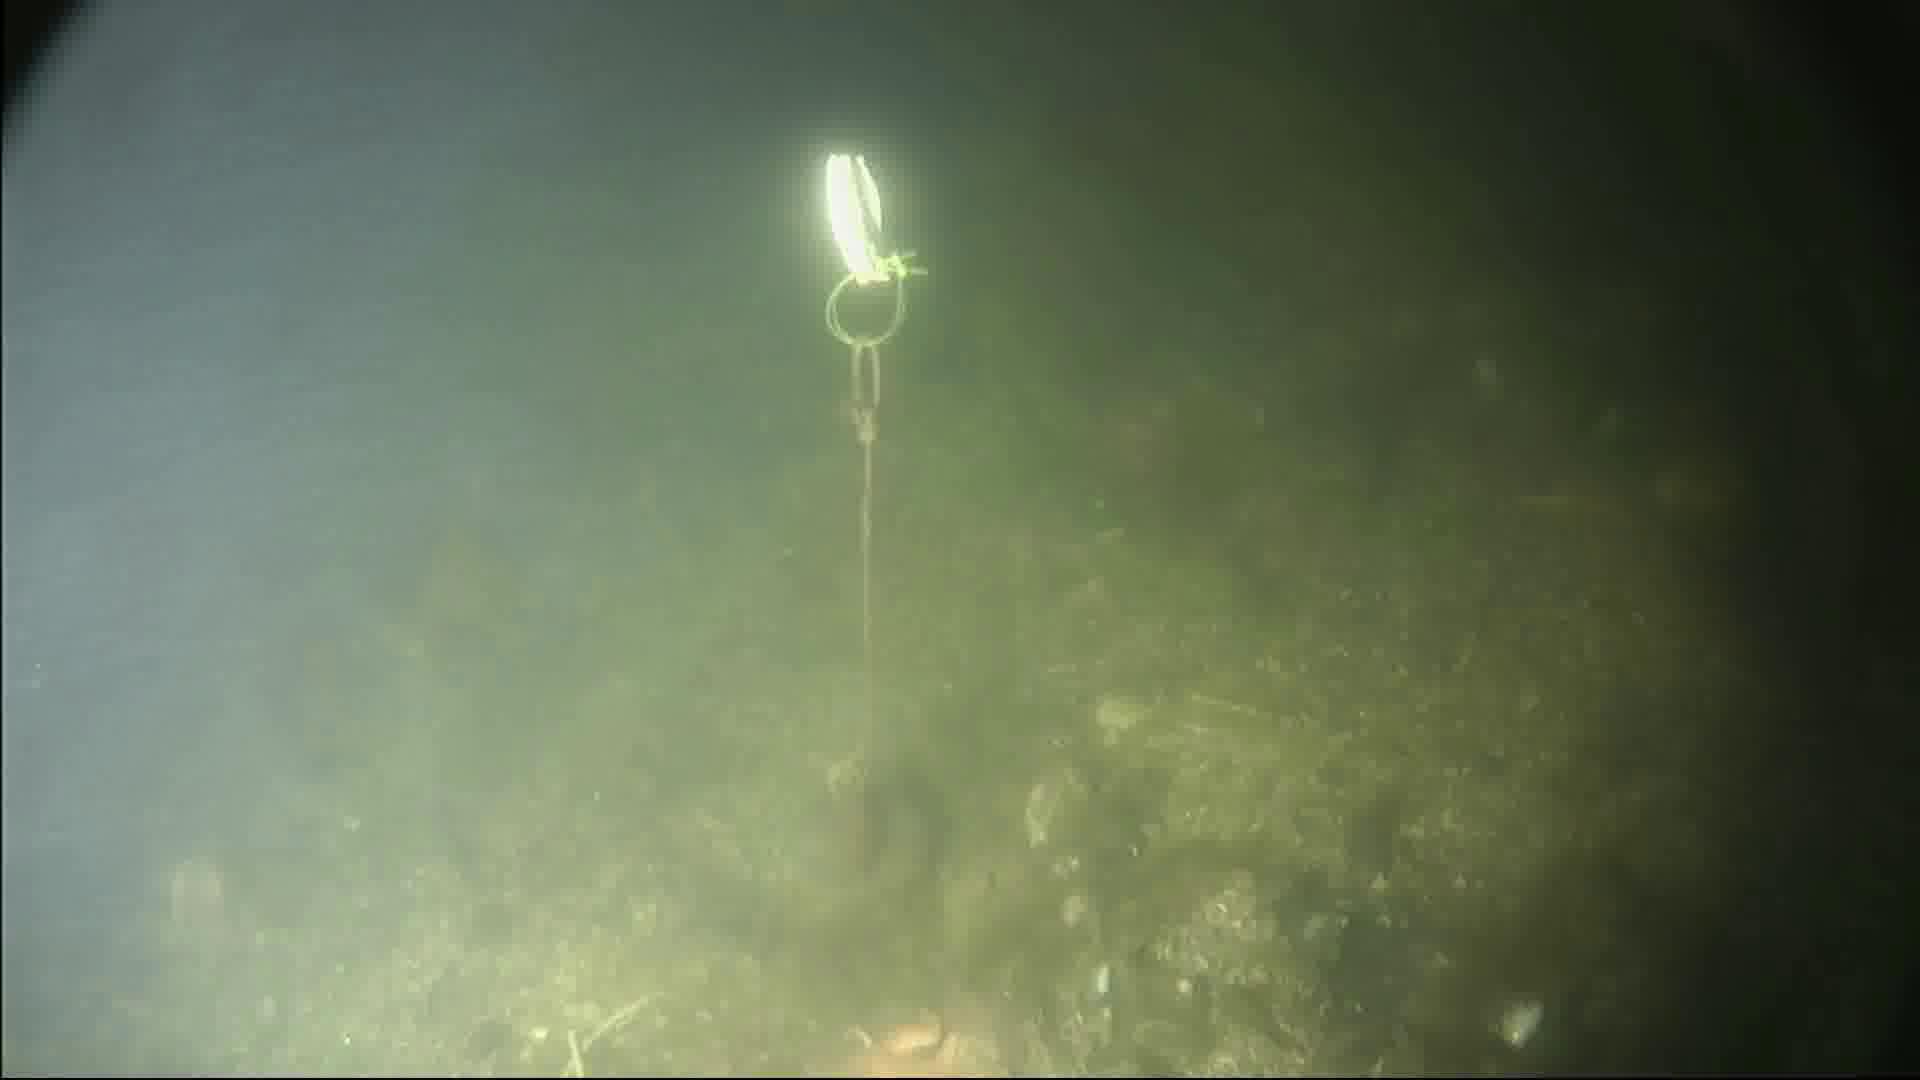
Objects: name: starfish